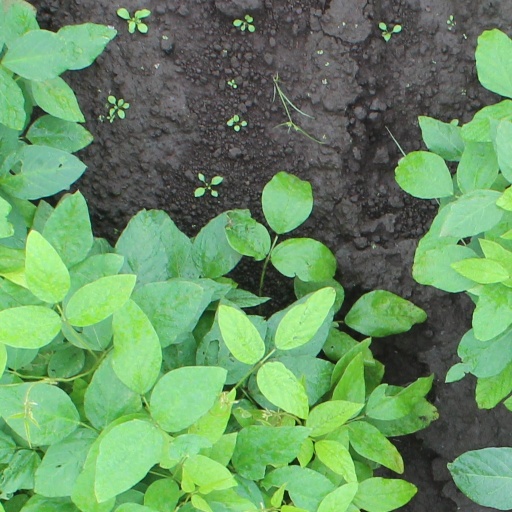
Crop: soybean